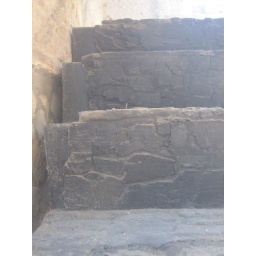
the original wooden steps in the house of the stuff/fabric.